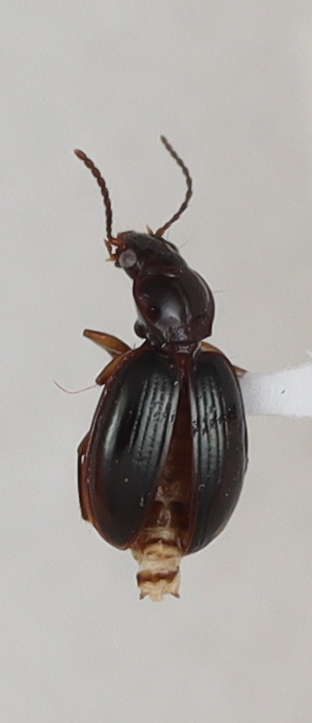
Scientific name: Mecyclothorax konanus
Plot: 14
Trap: W
Collected: 20200623